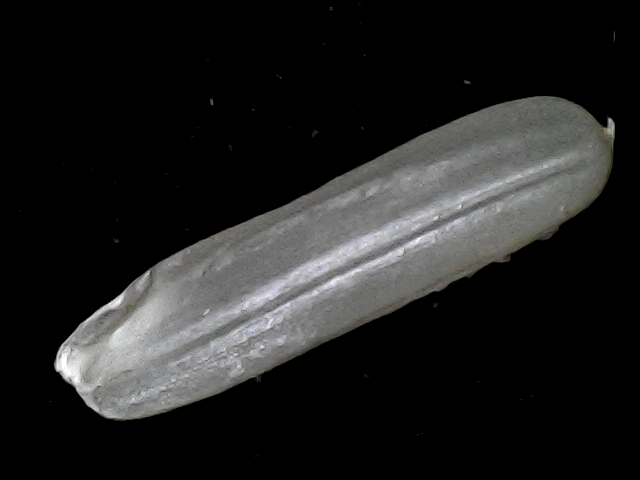
Rice variety: BD57